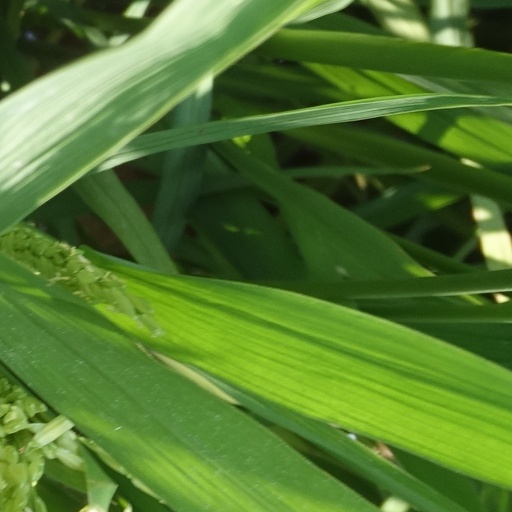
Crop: rice